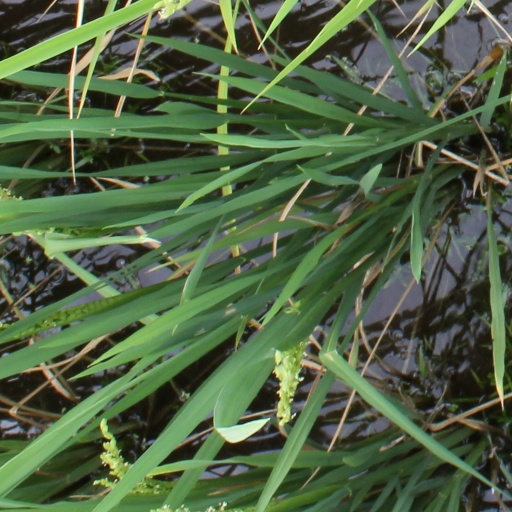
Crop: rice